Tupua Tamasese Meaʻole

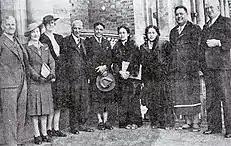
Samoan high chiefs Tupua Tamasese Meaʻole (second from right) and Malietoa Tanumafili II (fifth from left) welcomed to Christchurch in 1945 by Mayor Ernest Andrews (fourth from left) and Deputy-Mayor Melville Lyons (right)

He was born in Vaimoso in 1905, one of three sons of the paramount chief Tupua Tamasese Lealofi I. He was educated at the Marist school in Apia. In 1929, he was installed as Tupua Tamasese when his elder brother and Mau leader, Tupua Tamasese Lealofi III was assassinated by colonial police during a Mau parade in Apia.